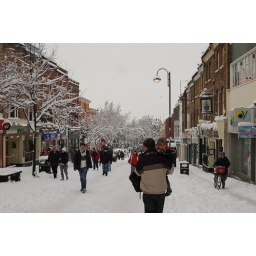
wide eyed little boy in the high street